Great horned owl

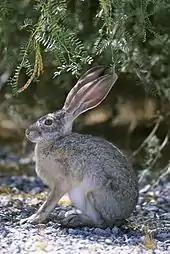
Black-tailed jackrabbits are an important food source for western great horned owls.

The great horned owl is among the world's most adaptable owls or even bird species in terms of habitat. The great horned owl can take up residence in trees that border all manner of deciduous, coniferous, and mixed forests, tropical rainforests, pampas, prairie, mountainous areas, deserts, subarctic tundra, rocky coasts, mangrove swamp forests, and some urban areas. It is less common in the more extreme areas of the Americas. In the Mojave and Sonora Deserts, they are absent from the heart of the deserts and are only found on the vegetated or rocky fringes. Even in North America, they are rare in landscapes including more than 70% old-growth forest, such as the aspen forest of the Rockies. They have only been recorded a handful of times in true rainforests such as the Amazon rainforest. In the Appalachian Mountains, they appear to use old-growth forest but in Arkansas are actually often found near temporary agricultural openings in the midst of large areas of woodland. Similarly in south-central Pennsylvania, the owls use cropland and pasture more than deciduous and total forest cover, indicating preference for fragmented landscapes. In prairies, grasslands and deserts, they can successfully live year round as long as there are rocky canyons, steep gullies and/or wooded coulees with shade-giving trees to provide them shelter and nesting sites.